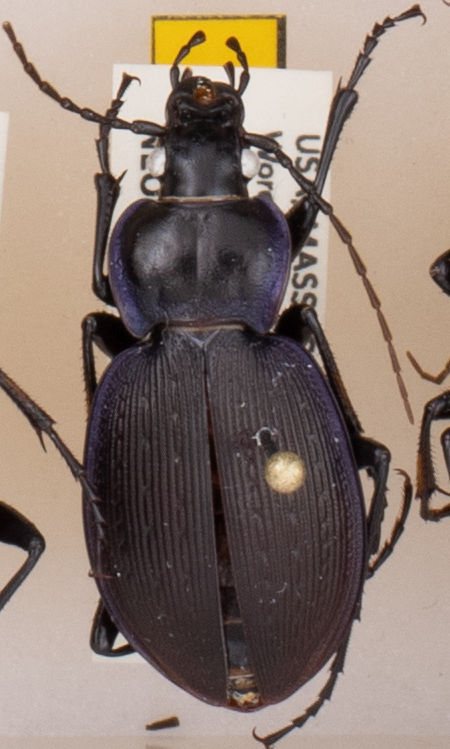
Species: Carabus goryi
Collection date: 2018-05-22
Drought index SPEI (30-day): -1.156
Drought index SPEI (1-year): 0.034
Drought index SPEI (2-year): -0.84